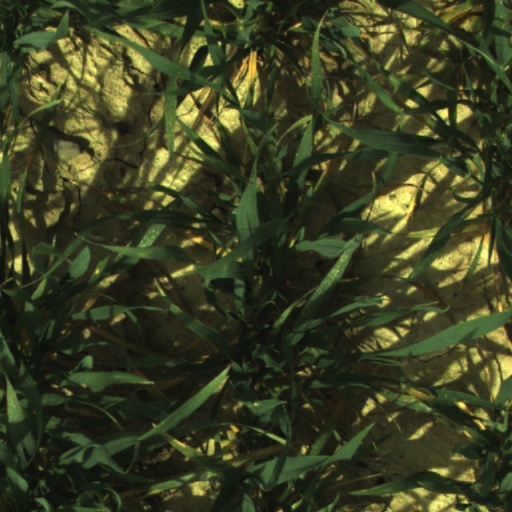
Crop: wheat